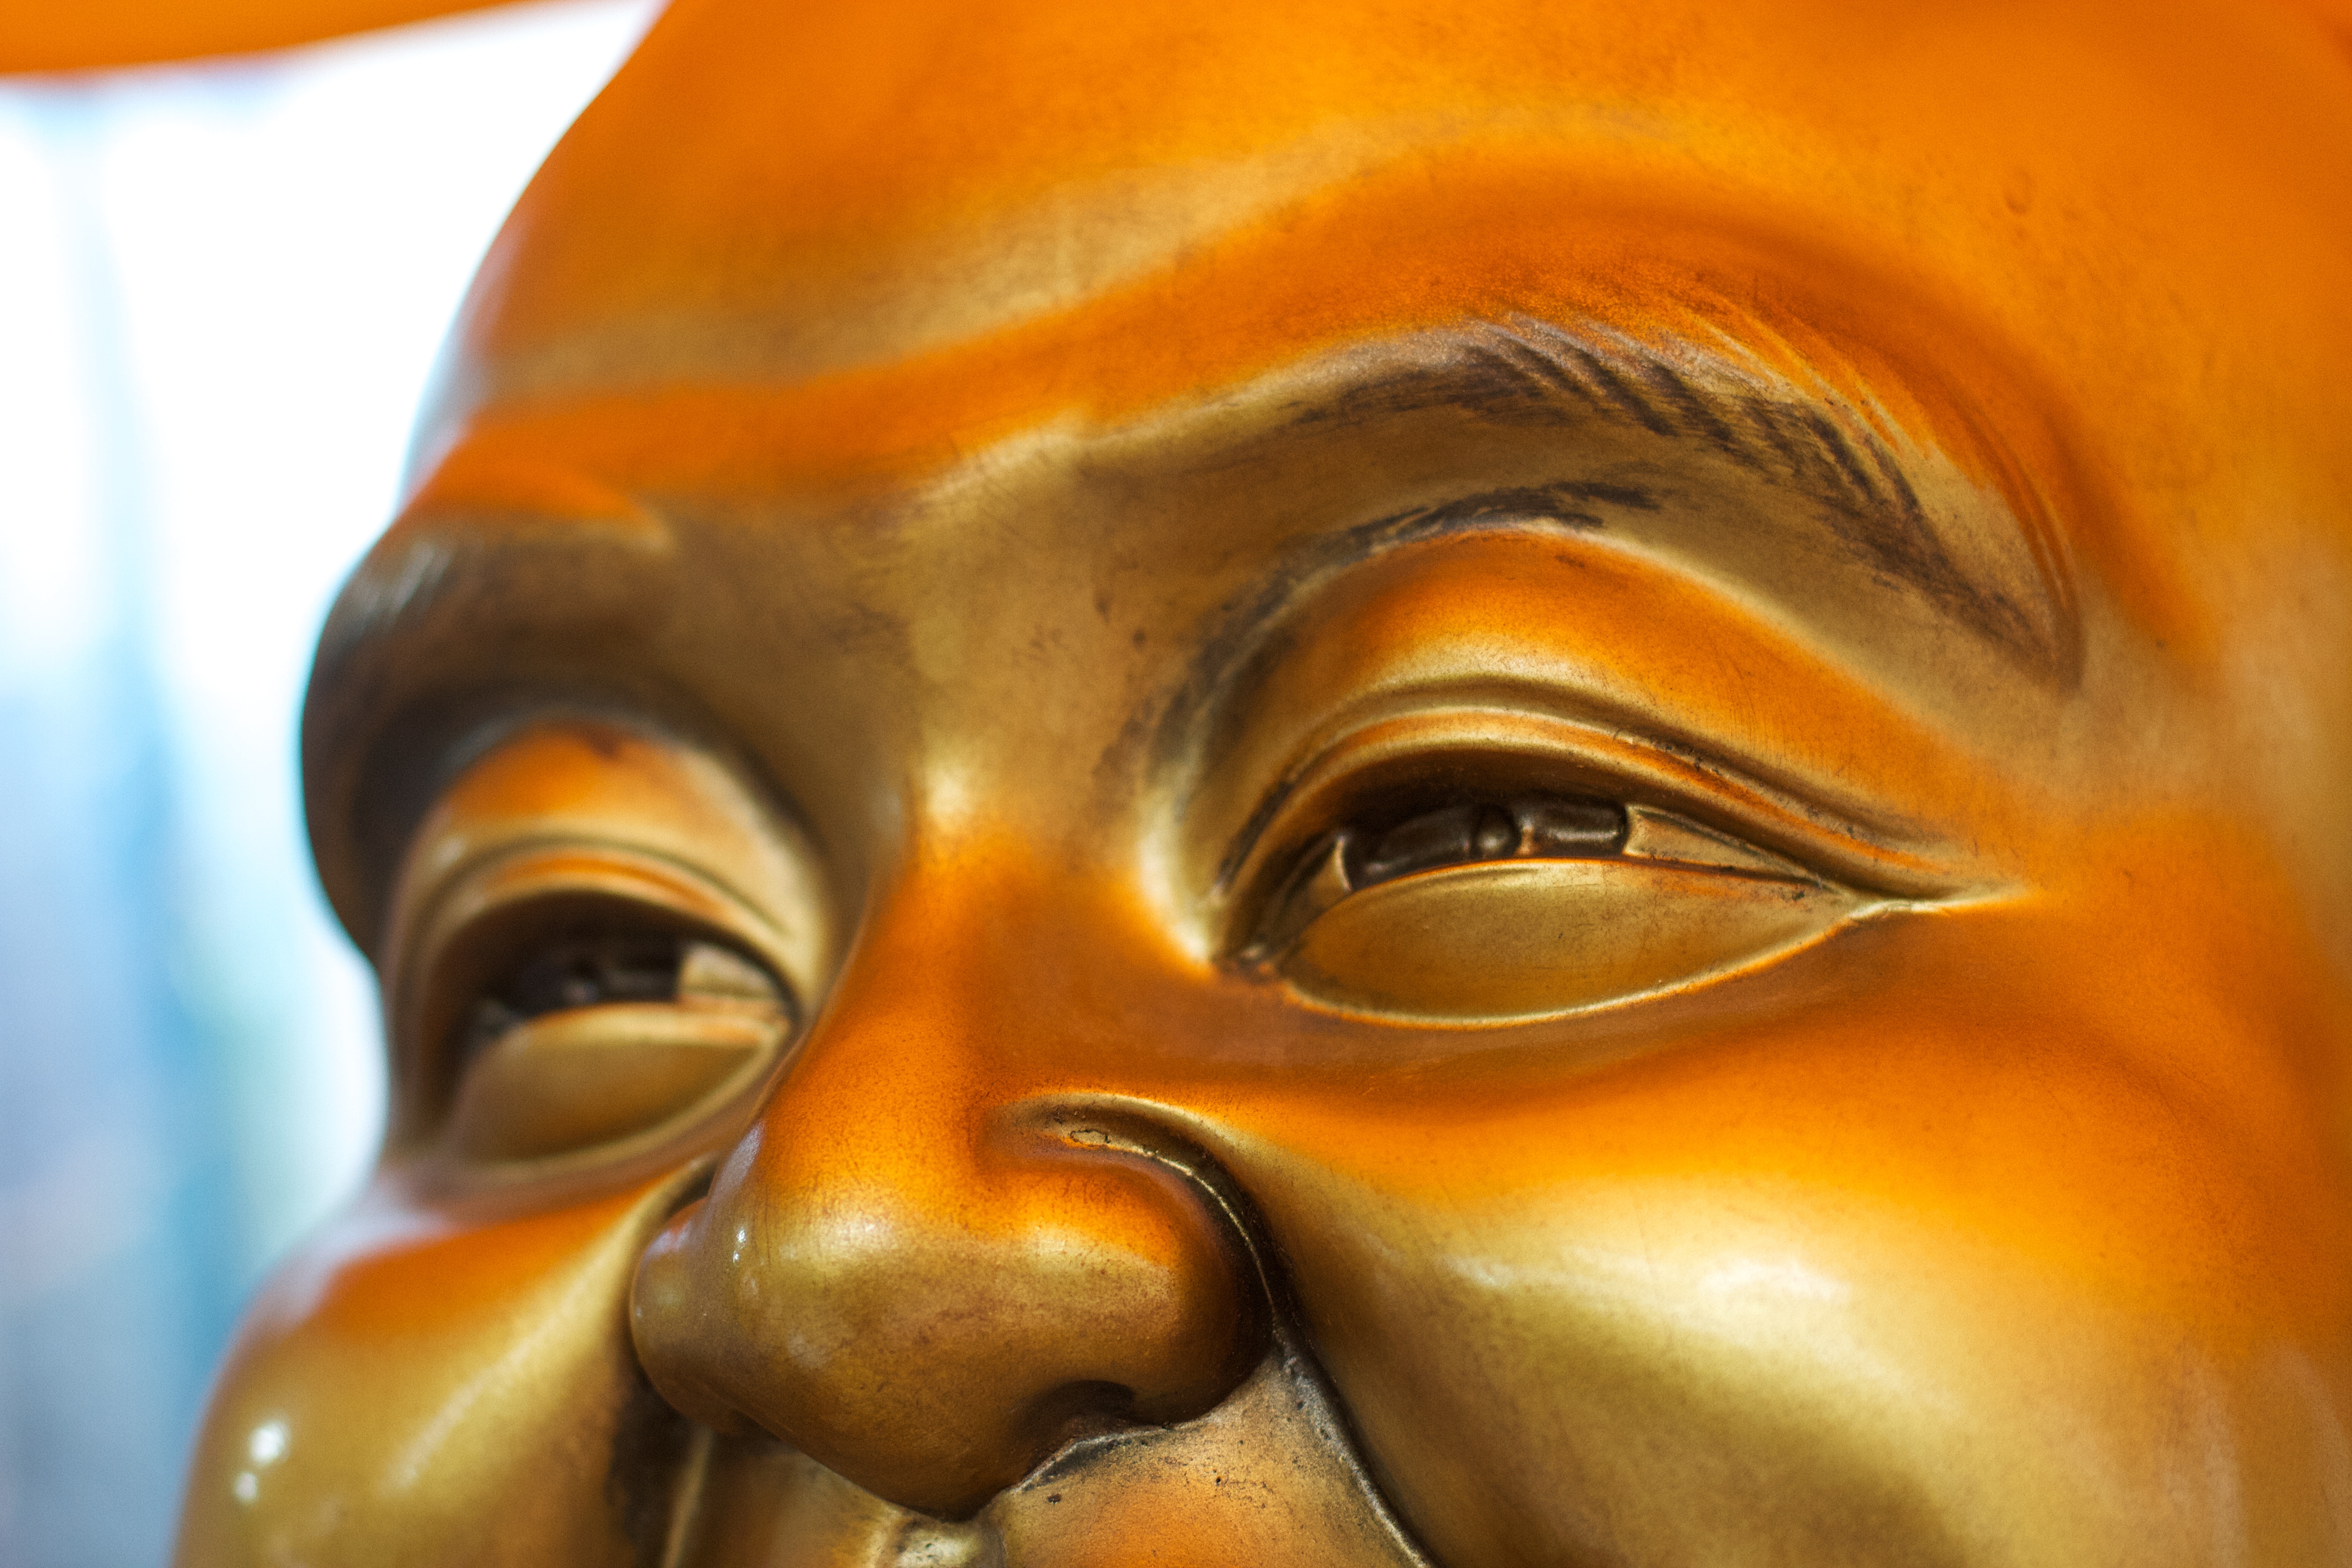
monument, statue, color, yellow, painting, close up, face, sculpture, art, temple, head, carving, macro photography, gautama buddha